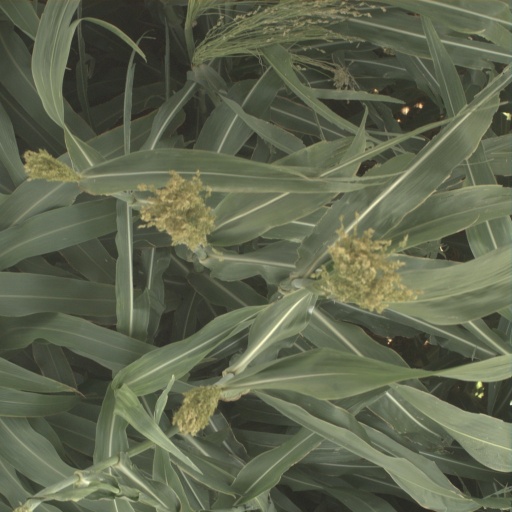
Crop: sorghum